2018–2023 United Kingdom higher education strikes

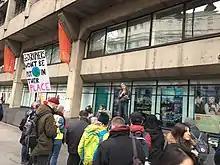
UCU teach-out at KCL entrance during March 2020 industrial action

Strikes began on 25 November. According to figures subsequently gathered by UCEA, 29.2% of UCU members at the affected universities took strike action, representing 5% of all staff at those universities (not all of whom were in the constituency represented by UCU), though around 26% reported pockets of high impact on teaching.